Jhooth Bole Kauwa Kaate

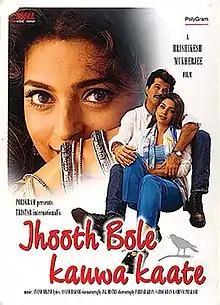
Poster

Jhooth Bole Kauwa Kaate is a 1998 Indian Hindi comedy film directed by Hrishikesh Mukherjee. The film stars Anil Kapoor, Juhi Chawla, Amrish Puri, Reema Lagoo, Anupam Kher and Sajid Khan. The film was the last film of Hrishikesh Mukherjee as a director.